Abkhazia

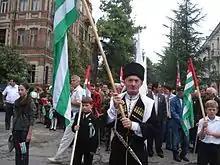
Abkhazians carrying the republic's flags in a parade

Before the 1992 War in Abkhazia, Georgians made up nearly half of Abkhazia's population, while less than one-fifth of the population was Abkhaz. As the war progressed, confronted with hundreds of thousands of ethnic Georgians who were unwilling to leave their homes, the Abkhaz separatists implemented the process of ethnic cleansing in order to expel and eliminate the Georgian ethnic population in Abkhazia. About 5,000 were killed, 400 went missing and up to 250,000 ethnic Georgians were expelled from their homes. According to International Crisis Group, as of 2006 slightly over 200,000 Georgians remained displaced in Georgia proper.